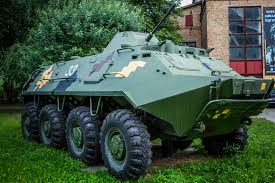
Label: BTR